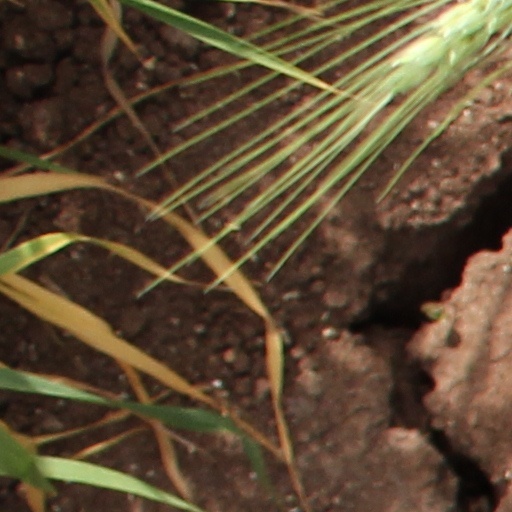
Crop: wheat